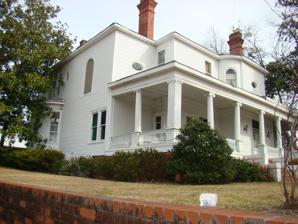
Building: James B. Simmons House
Country: United States of America
Year built: 1903
Historic house in Georgia, United States United States historic place James B. Simmons House U.S. National Register of Historic Places The James B. Simmons House Location Toccoa, Georgia Coordinates 34°34′50″N 83°19′53″W / 34.58056°N 83.33139°W / 34.58056; -83.33139 Built 1903 Built by E.L. Prater Architectural style Classical Revival , Queen Anne NRHP reference No. 83000241 Added to NRHP April 7, 1983 The James B. Simmons House , also known as the Simmons-Bond House , was built in 1903 in Toccoa, Georgia by the noted Georgia architect E. Levi Prater for James B. Simmons, a successful lumberman. The main occupants of the house have been the James B. Simmons and the Julius Belton Bond families. The property was added to the United States National Register of Historic Places in 1983. Architecture The house, located in downtown Toccoa, Georgia across from the county courthouse , is representative of the frame Queen Anne Style Greek Revival houses built in Northern Georgia around the turn of the Twentieth century. Lumberman Simmons' utilized oak extensively throughout the house. Features include a built-in oak china cabinet ,  carved oak newel posts, dentil molding , extensive oak panels, oak pocket doors, and oak flooring. Simmons-Bond House parlor Simmons-Bond House dining room View of the dining room alcove detailing the stained glass windows, pillars, and decorative dentil molding. It was built by master builder and Toccoa resident E.L. Prater (1872-1950), who also built the NRHP-listed Walters-Davis House (1906) and the Stephens County Jail in Toccoa, a bank in Taylorsville, Georgia , and the Candler Street School (1911) in Gainesville, Georgia . References